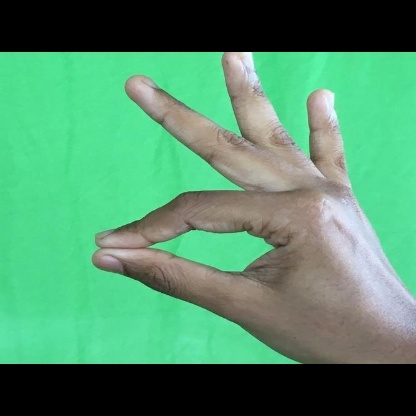
Mudra: Hamsasyam